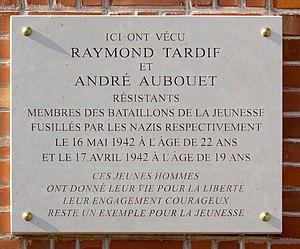
Les Bataillons de la jeunesse est le nom donné aux groupes de jeunes communistes engagés en France dans la lutte armée contre les troupes d'occupation allemandes entre juillet 1941 et le début de l'année 1942. Par la suite, ils sont intégrés aux Francs-tireurs et partisans.